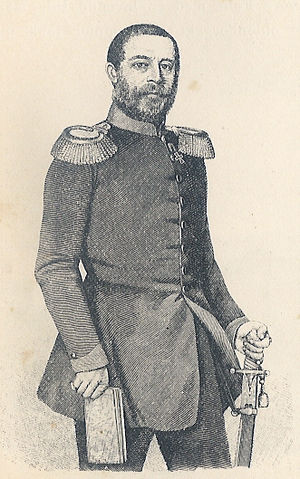
Hugh Halkett
Sir Hugh friherre von Halkett, GCH, CB var en hannoveransk general, bror til Colin Halkett.